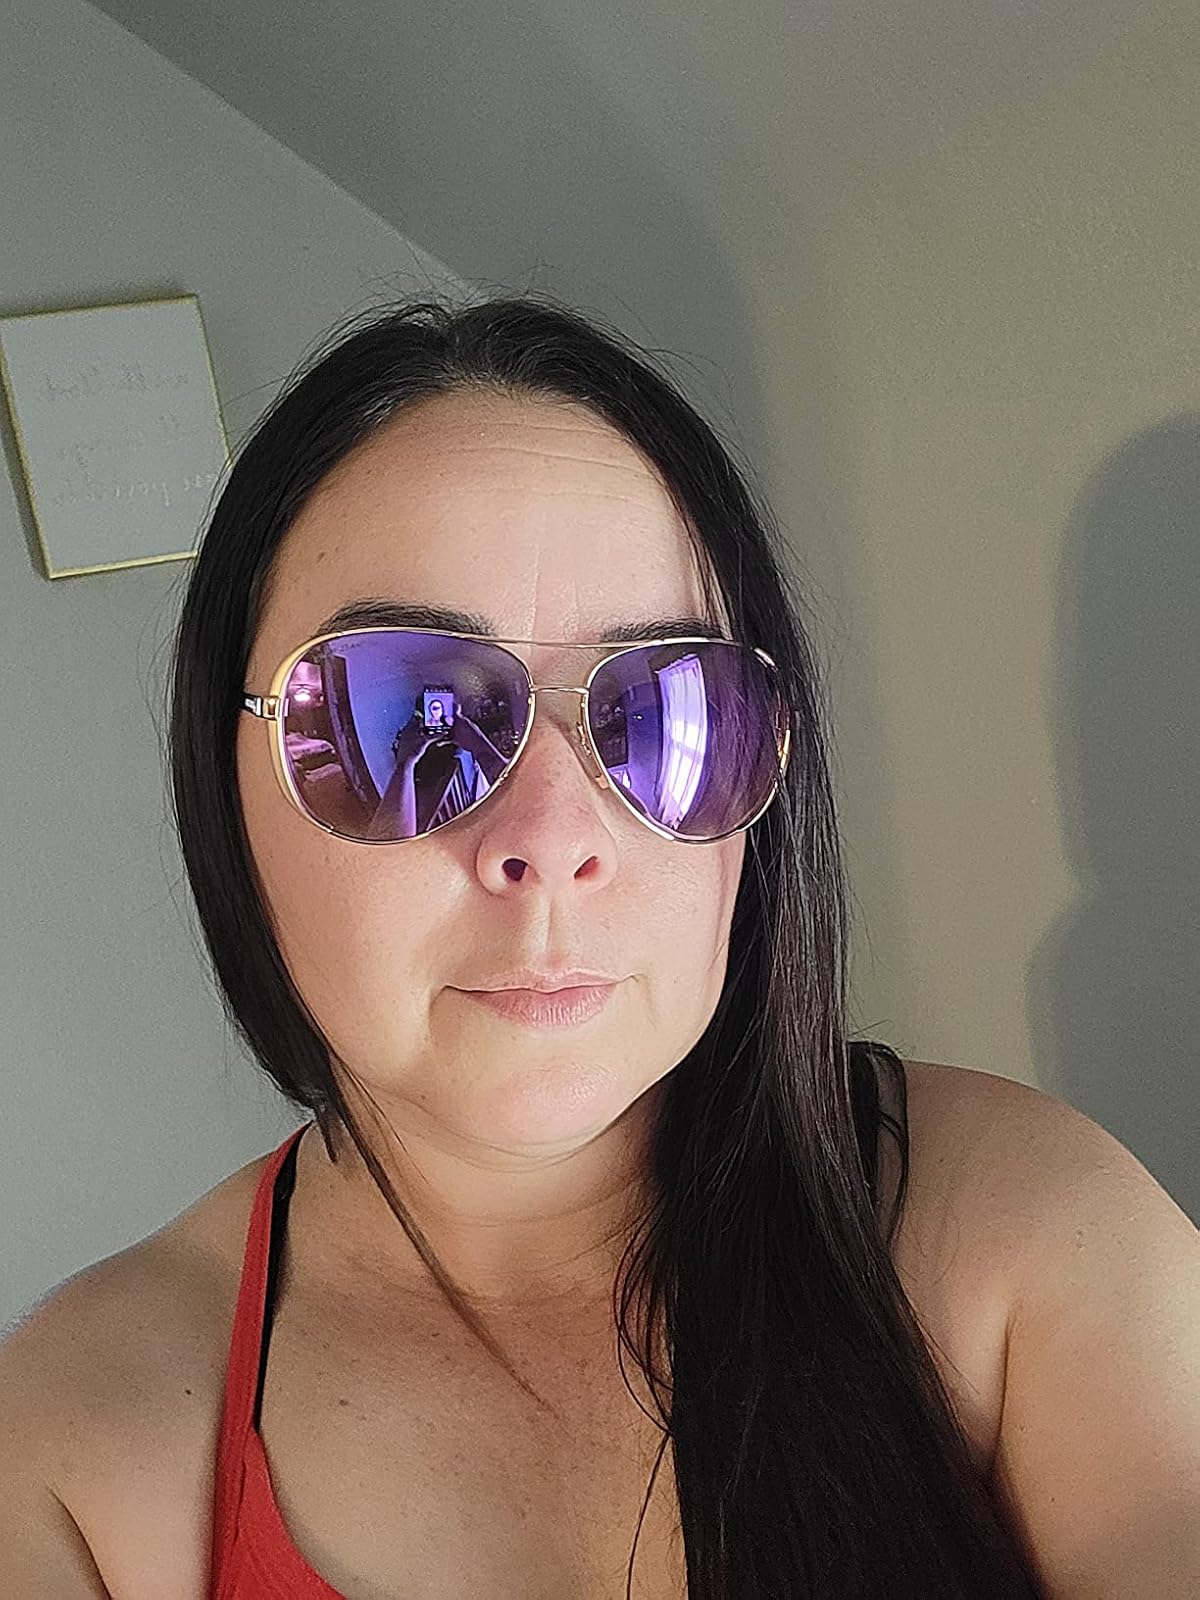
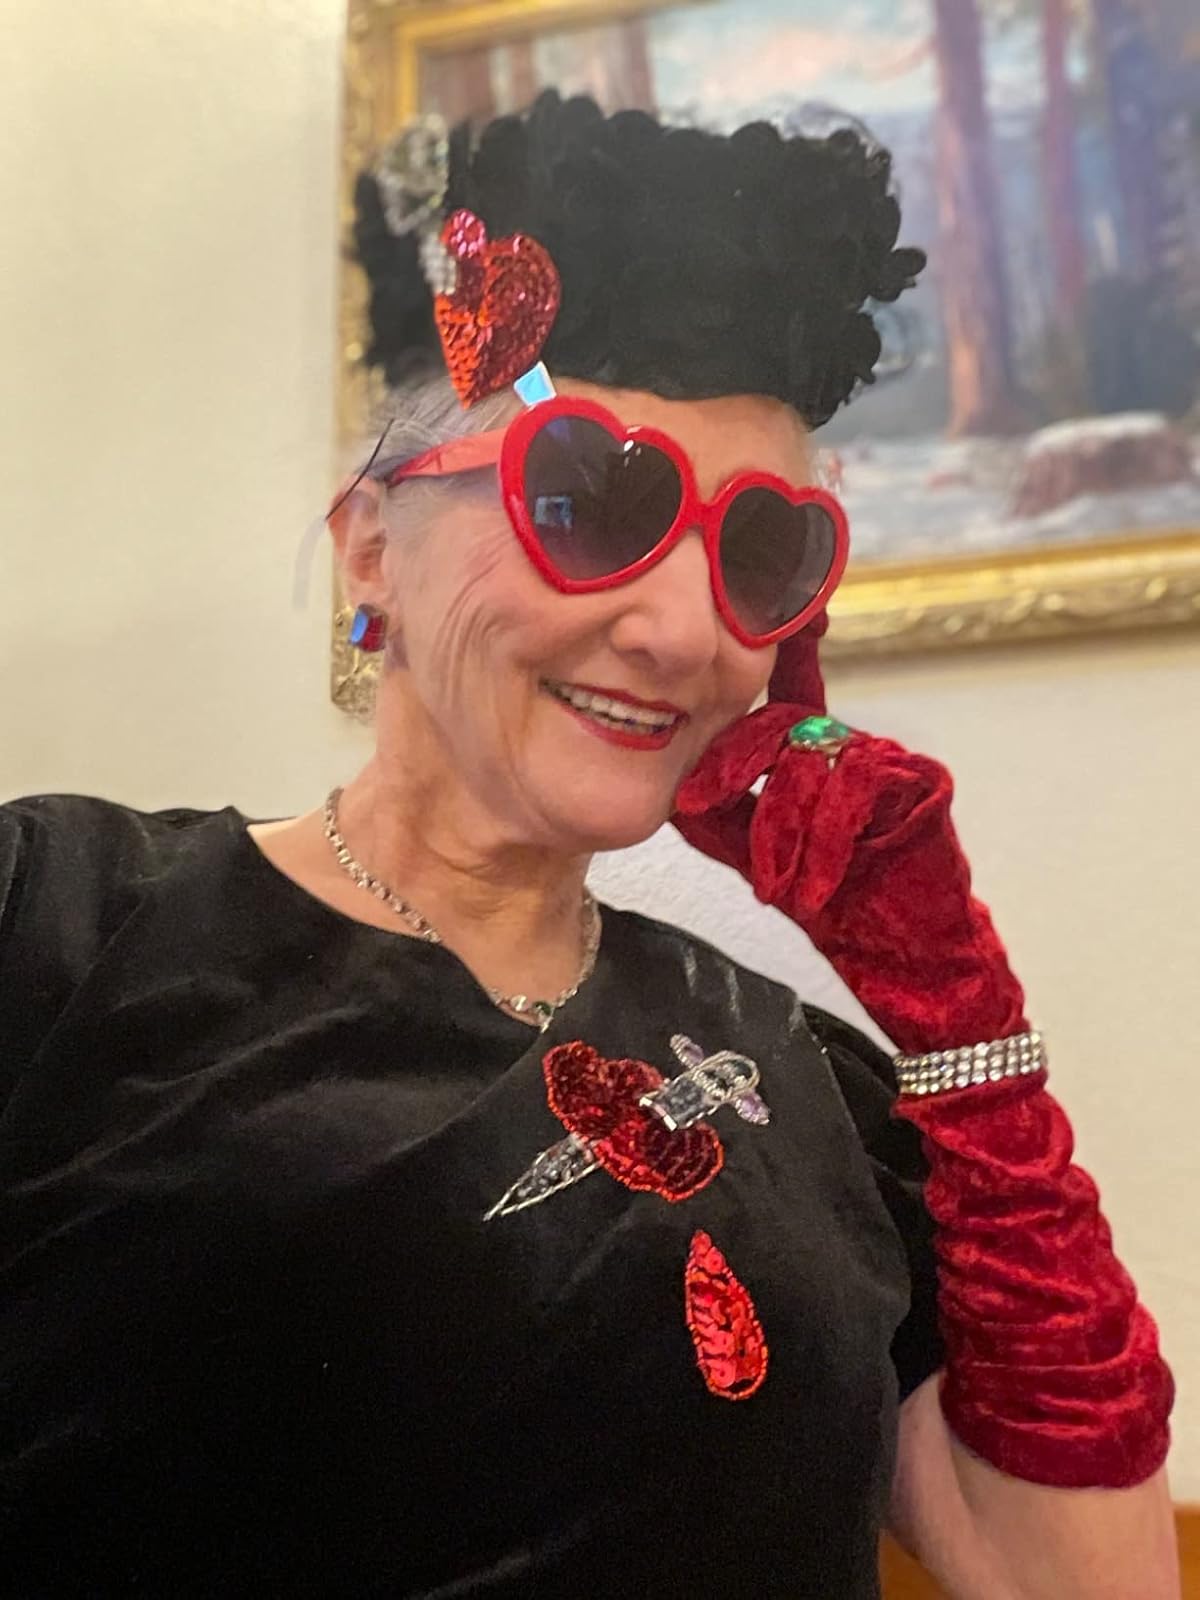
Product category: accessories_sunglasses
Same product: no